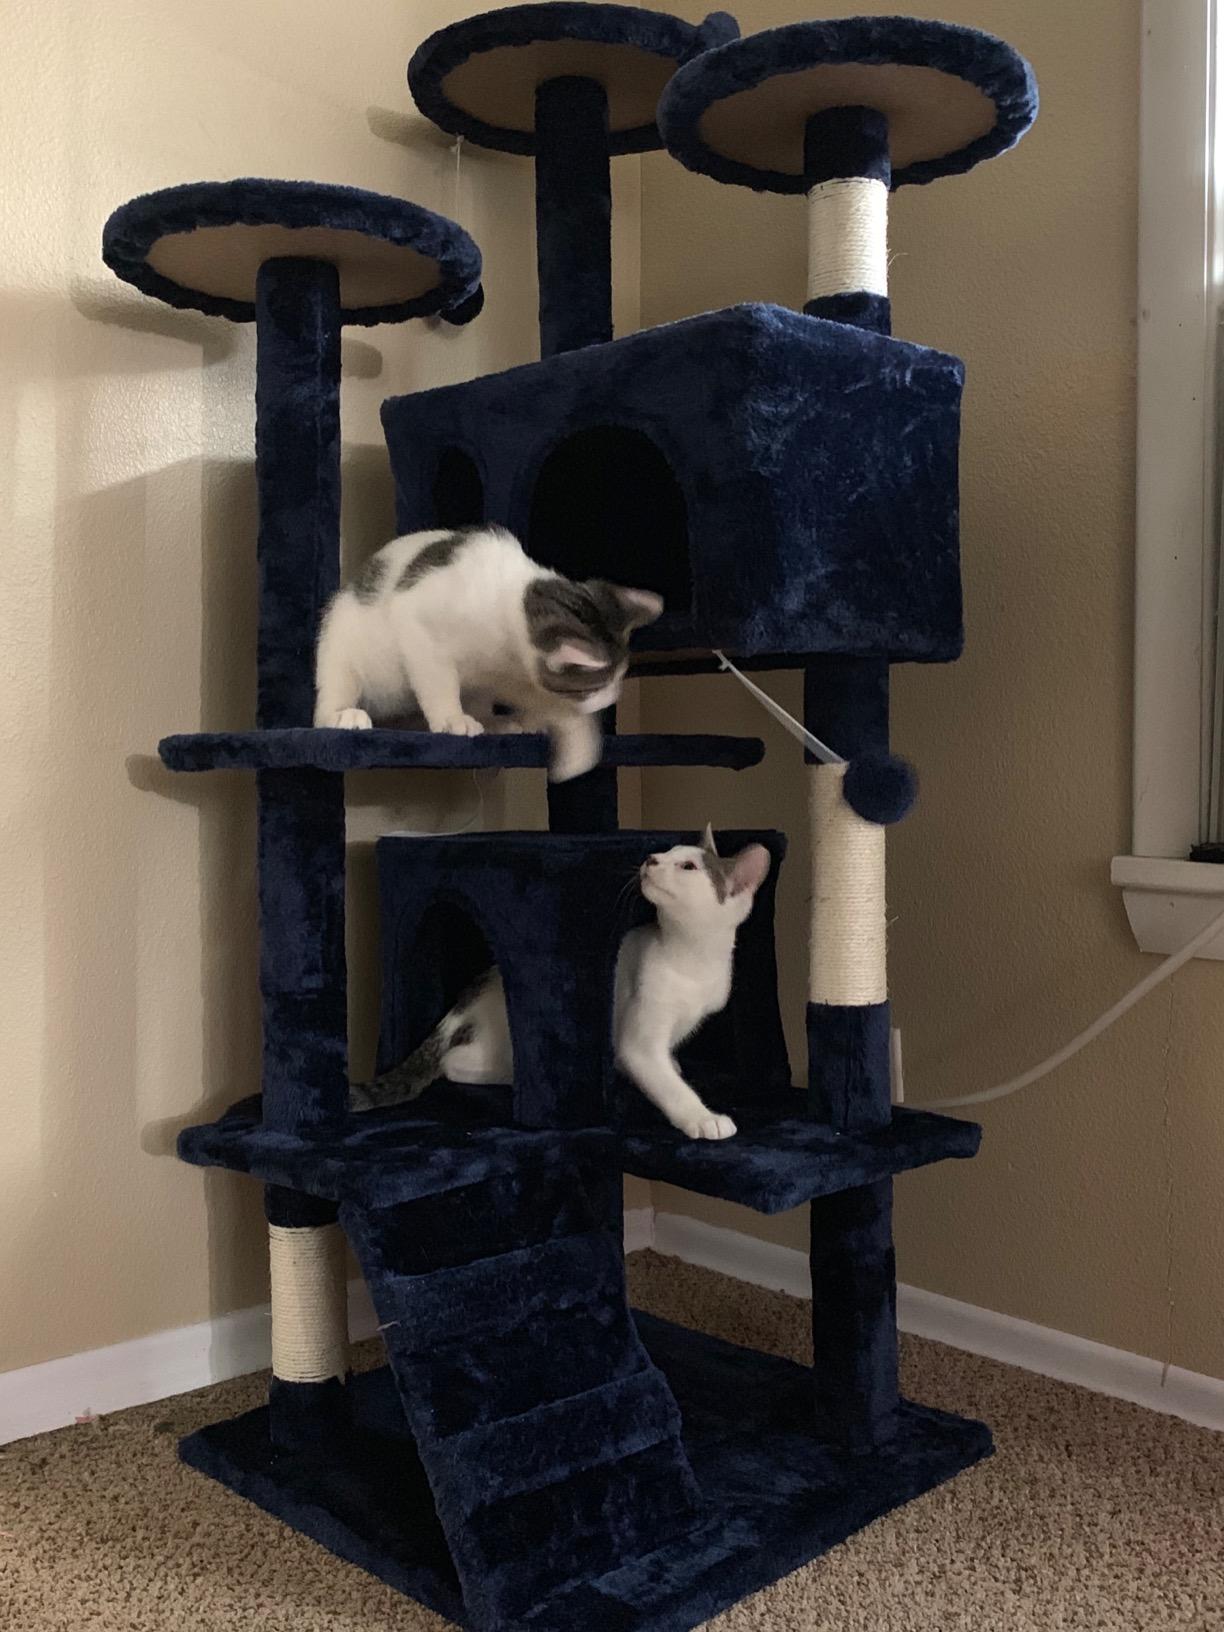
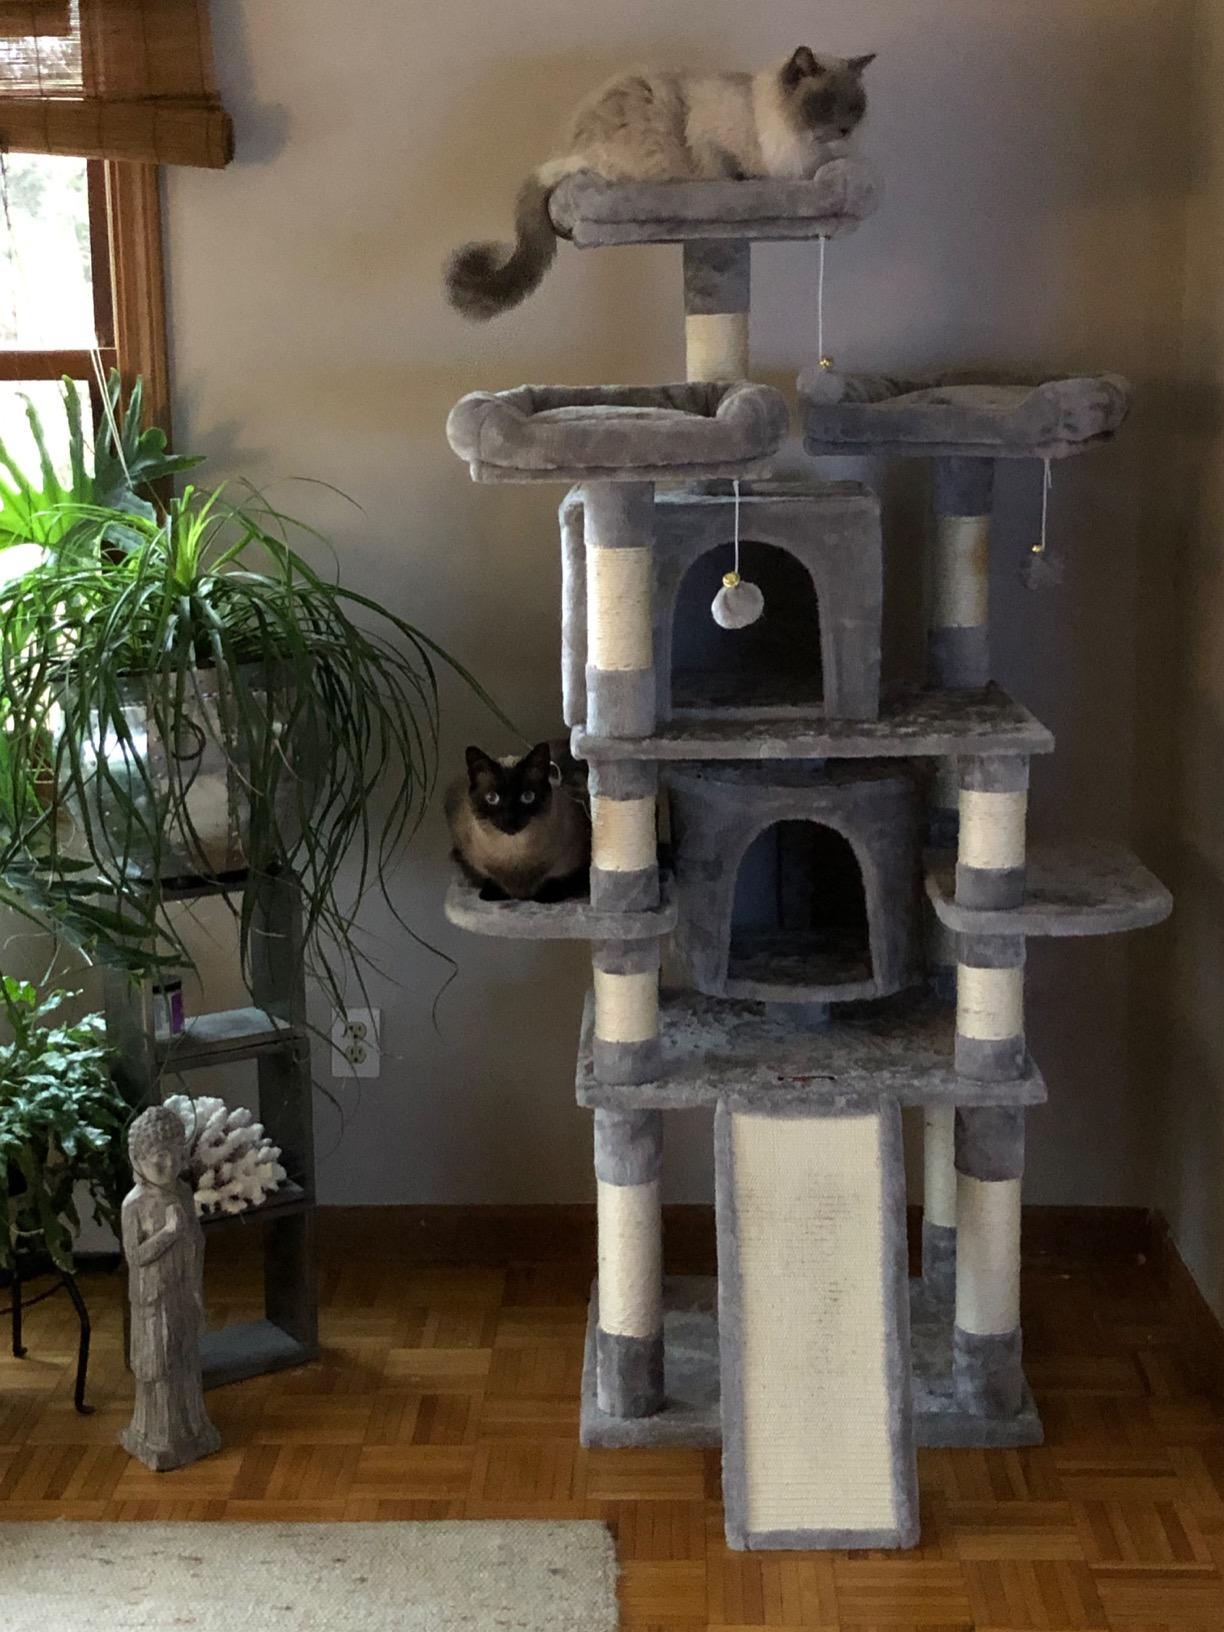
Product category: items_cat tree
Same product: no